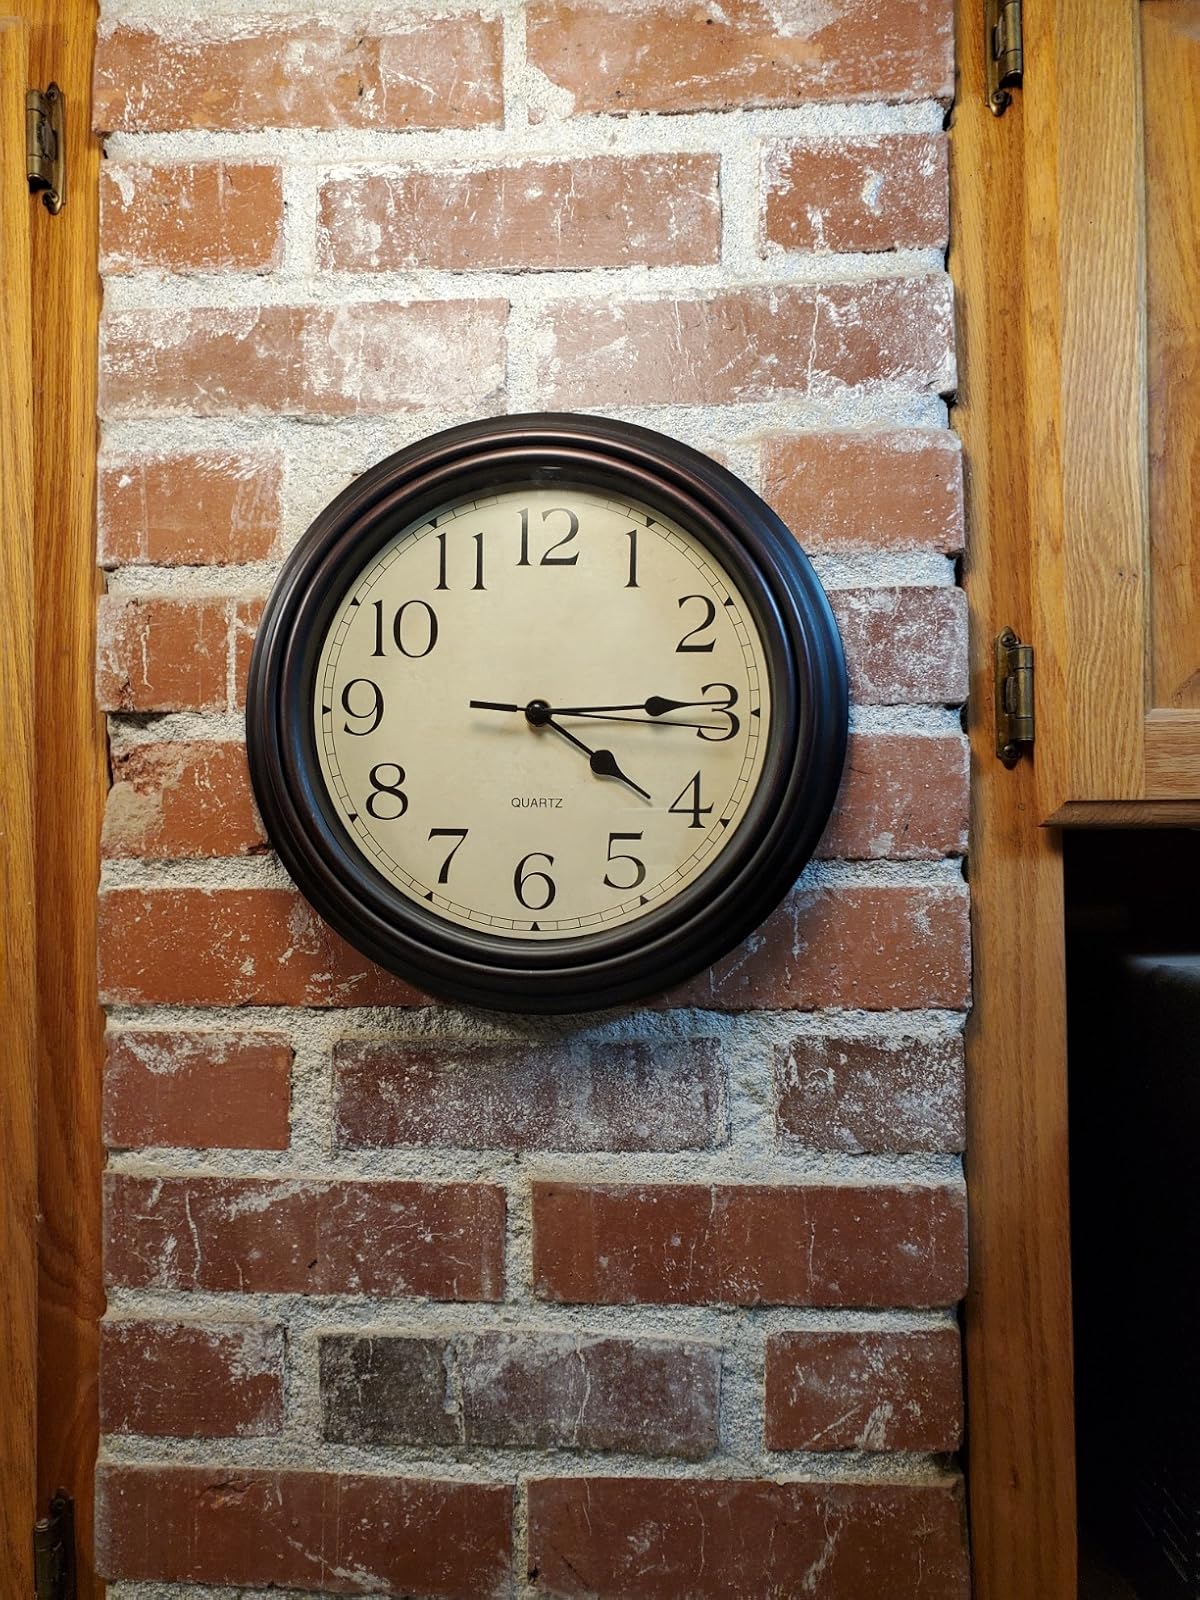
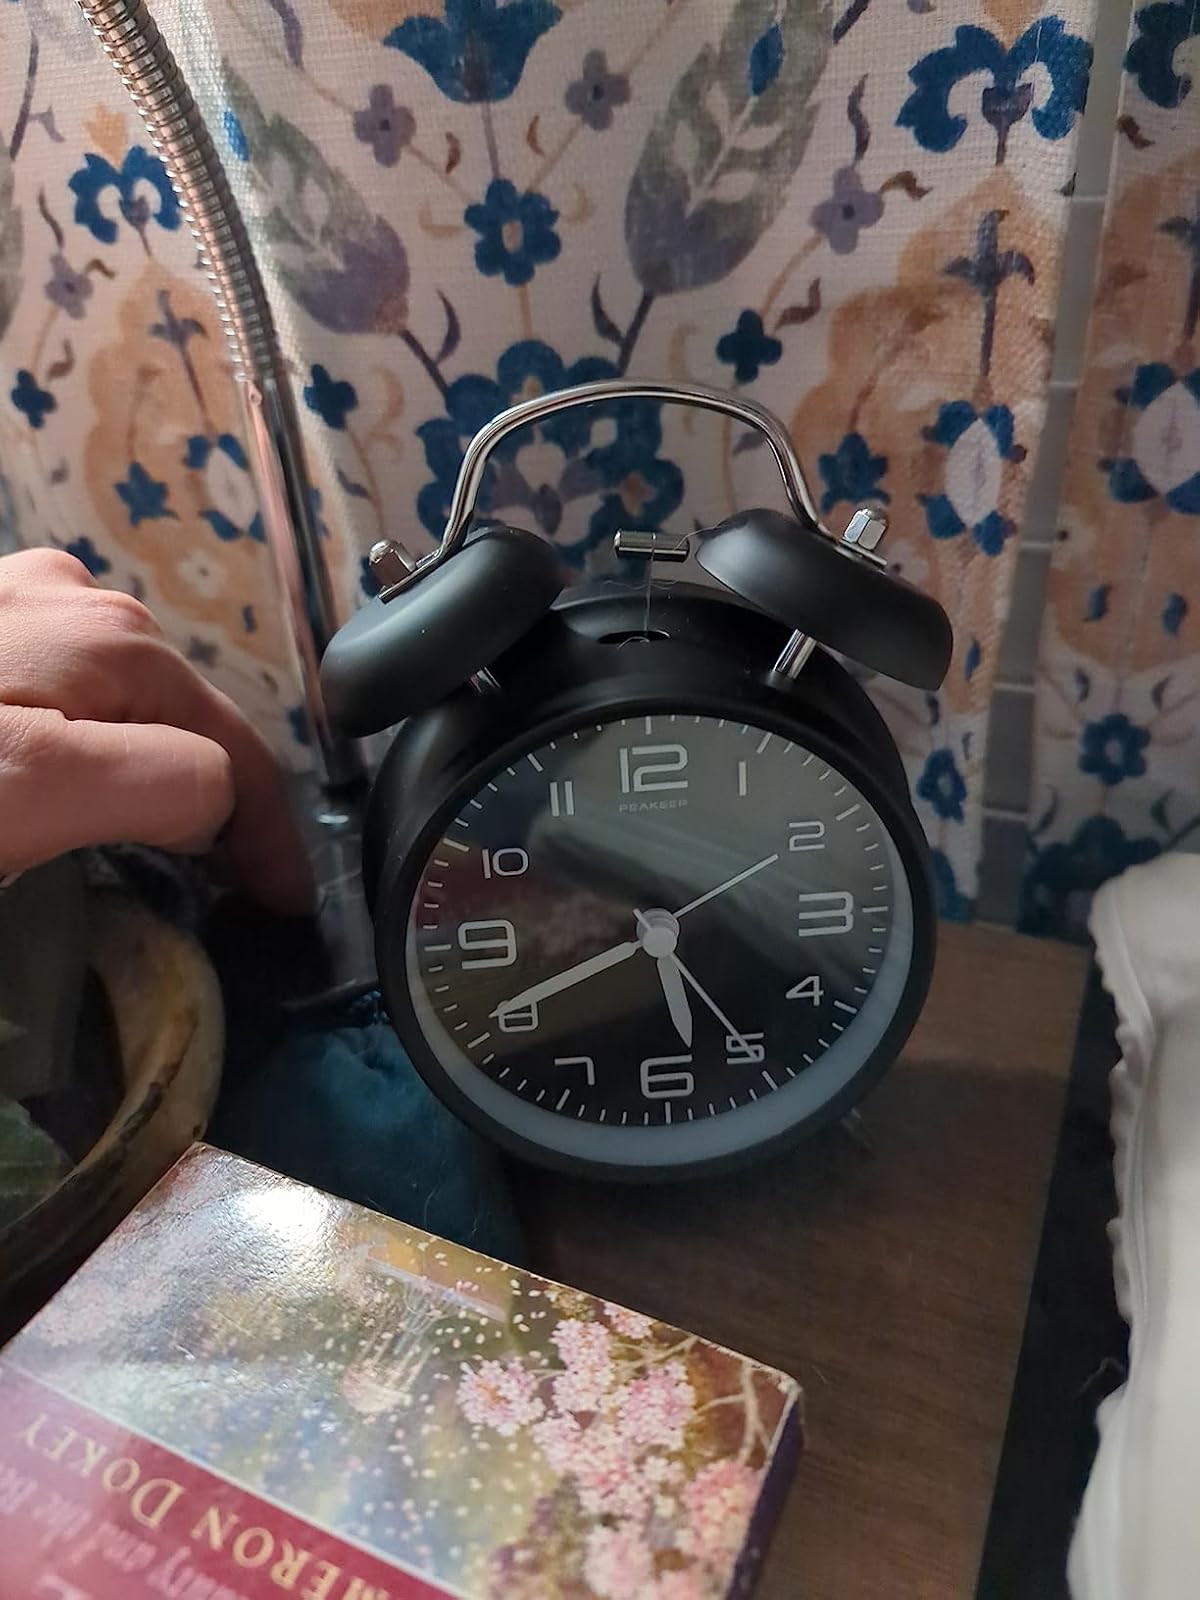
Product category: clock
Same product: no